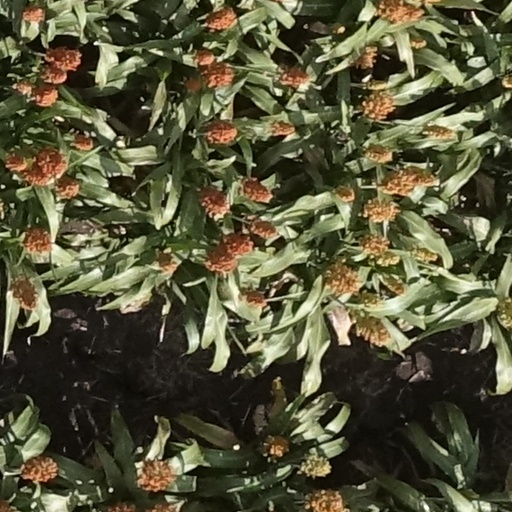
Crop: sorghum